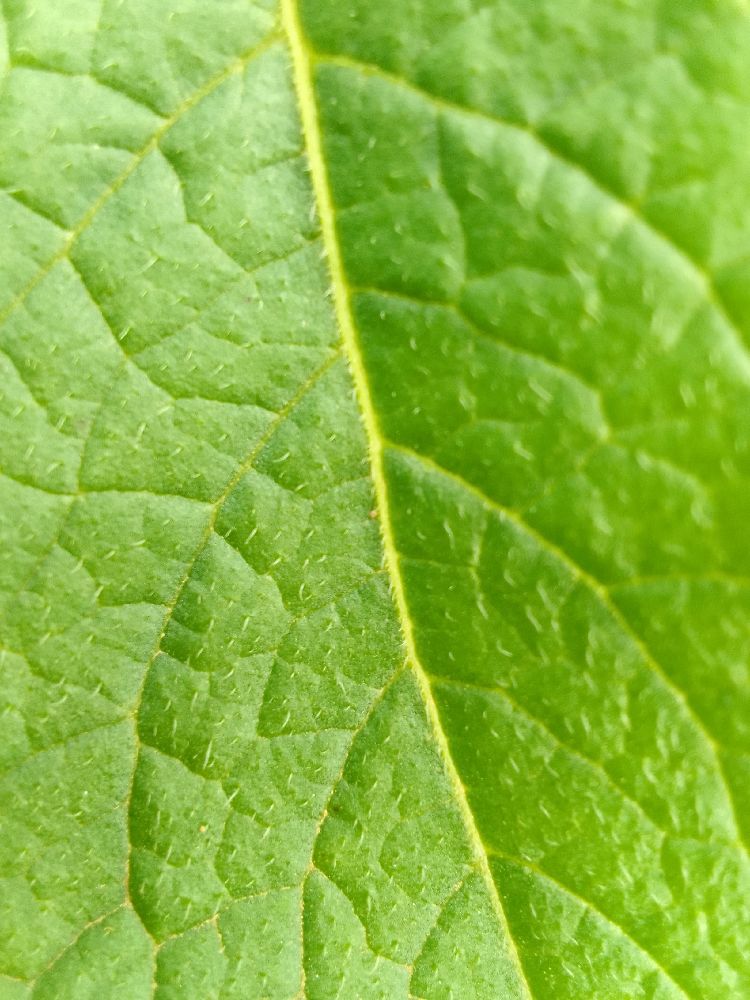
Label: Healthy